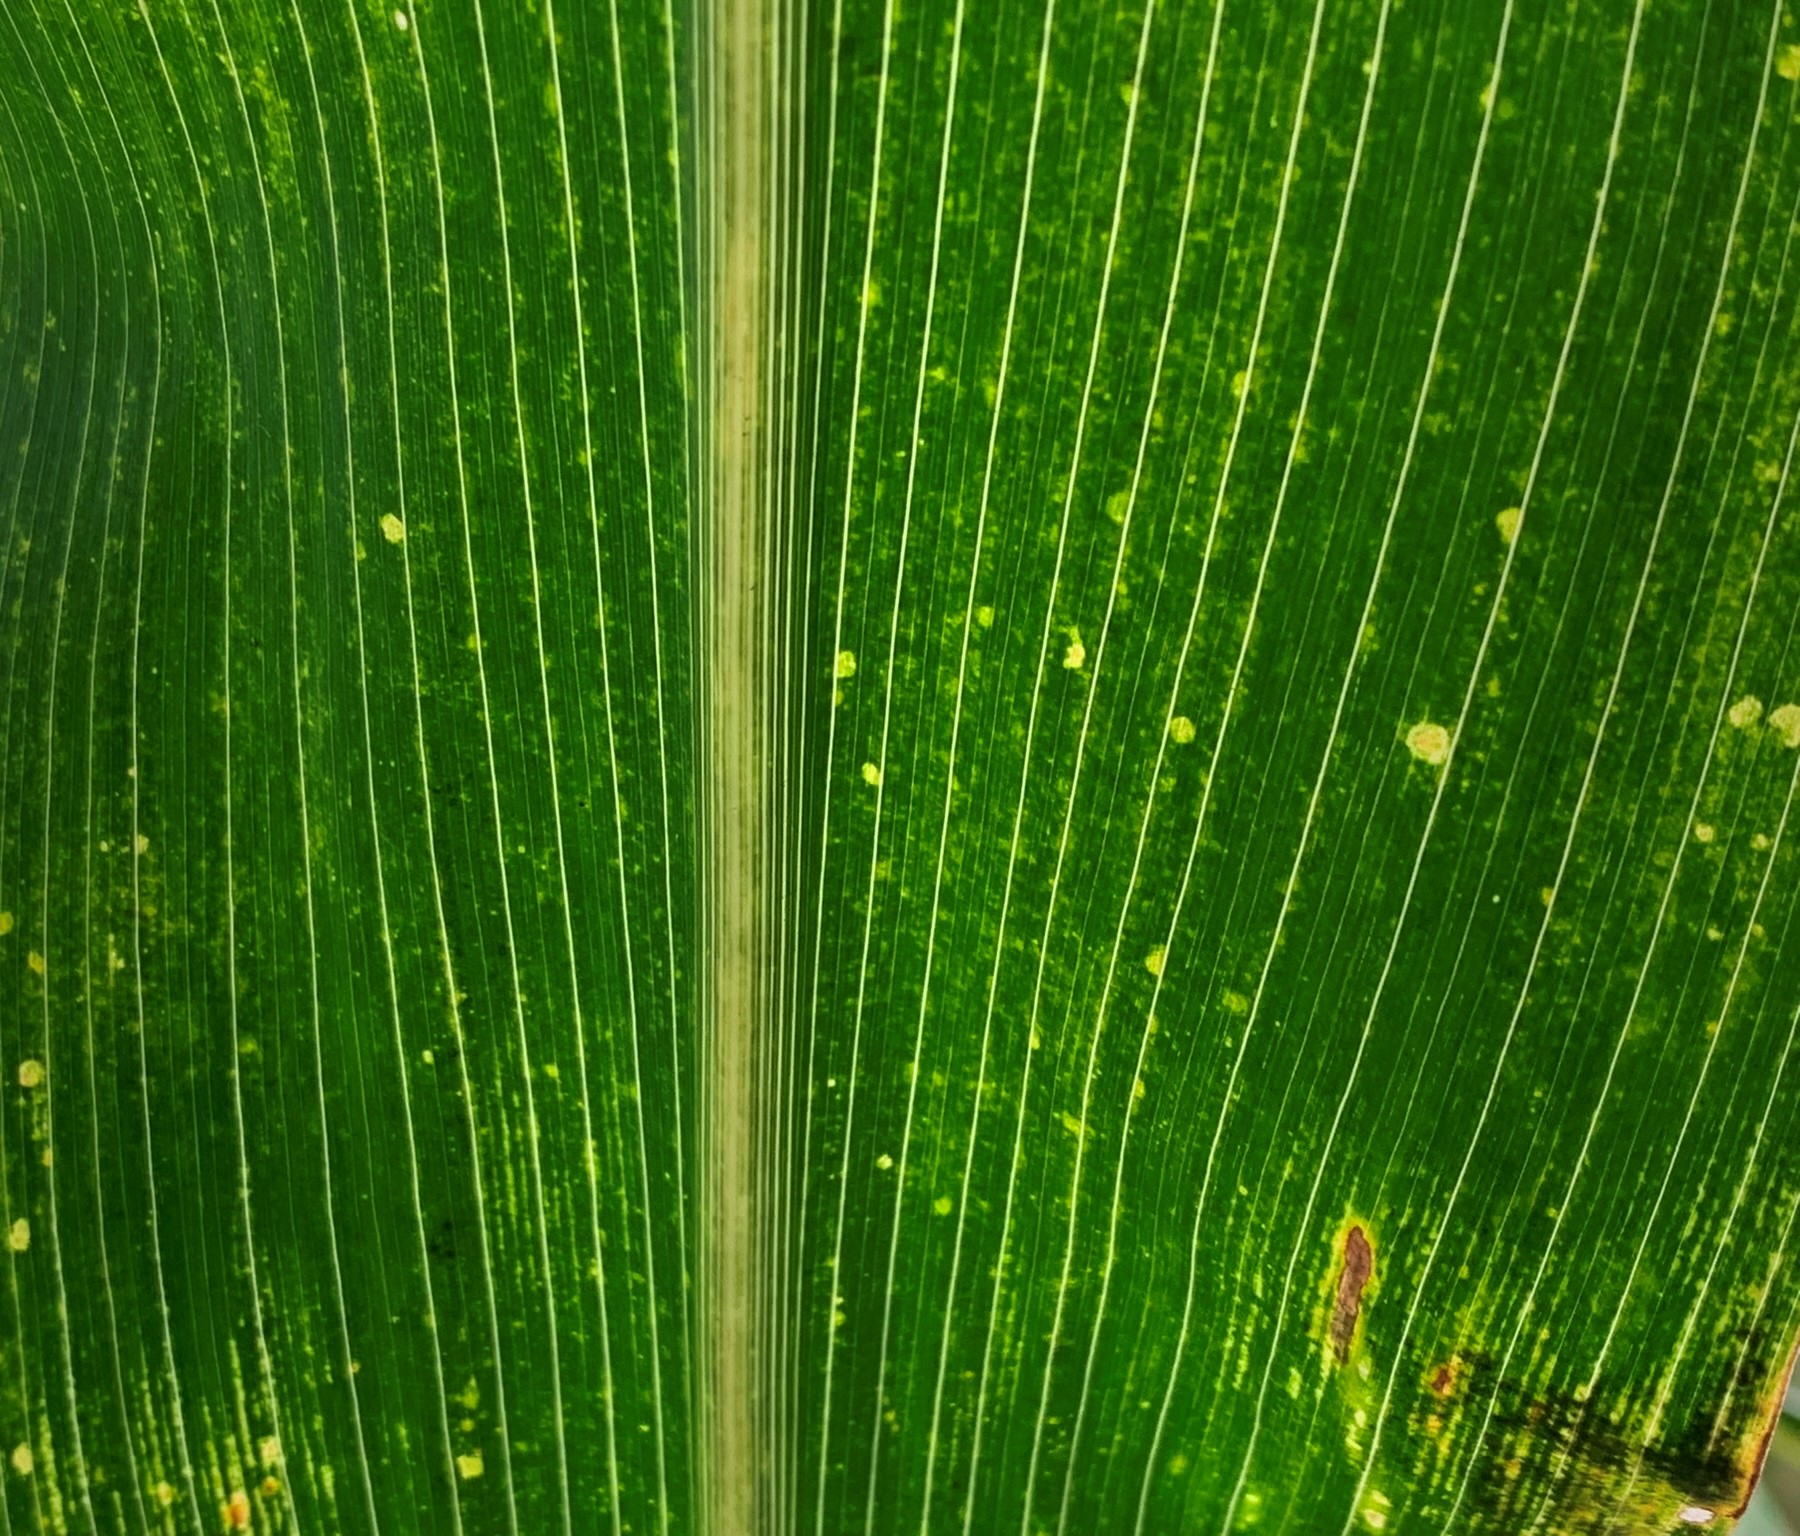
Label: MLN